London Buses route 45

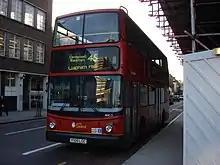
An Alexander ALX400 double-decker operated by London Central on route 45, December 2007

Route 45 was introduced on 1 October 1950 as a replacement for trolleybus route 34 between Battersea and Farringdon Street via Clapham Junction, Clapham Common, Stockwell, Brixton, Camberwell Green, Elephant & Castle and Blackfriars Bridge. It was operated by AEC Routemasters. On 17 January 1951 it was extended from Battersea to South Kensington station. On 1 February 1961, the route was extended from Farringdon Street to Hampstead Heath via Grays Inn Road and King's Cross replacing trolleybus route 513. On 8 January 1972, it was withdrawn between King's Cross and Hampstead and replaced by route 46. On 28 October 1978, the route was extended from King's Cross to Archway station.